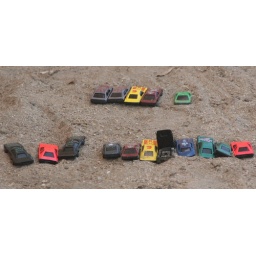
The off road driving craze is a big problem in the Namib Desert and in our flower beds.